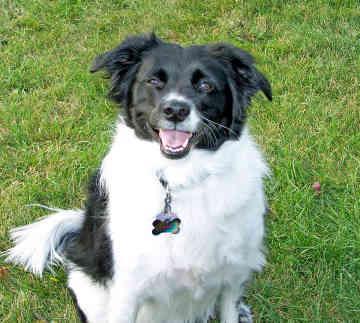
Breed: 2594-n000109-Border_collie